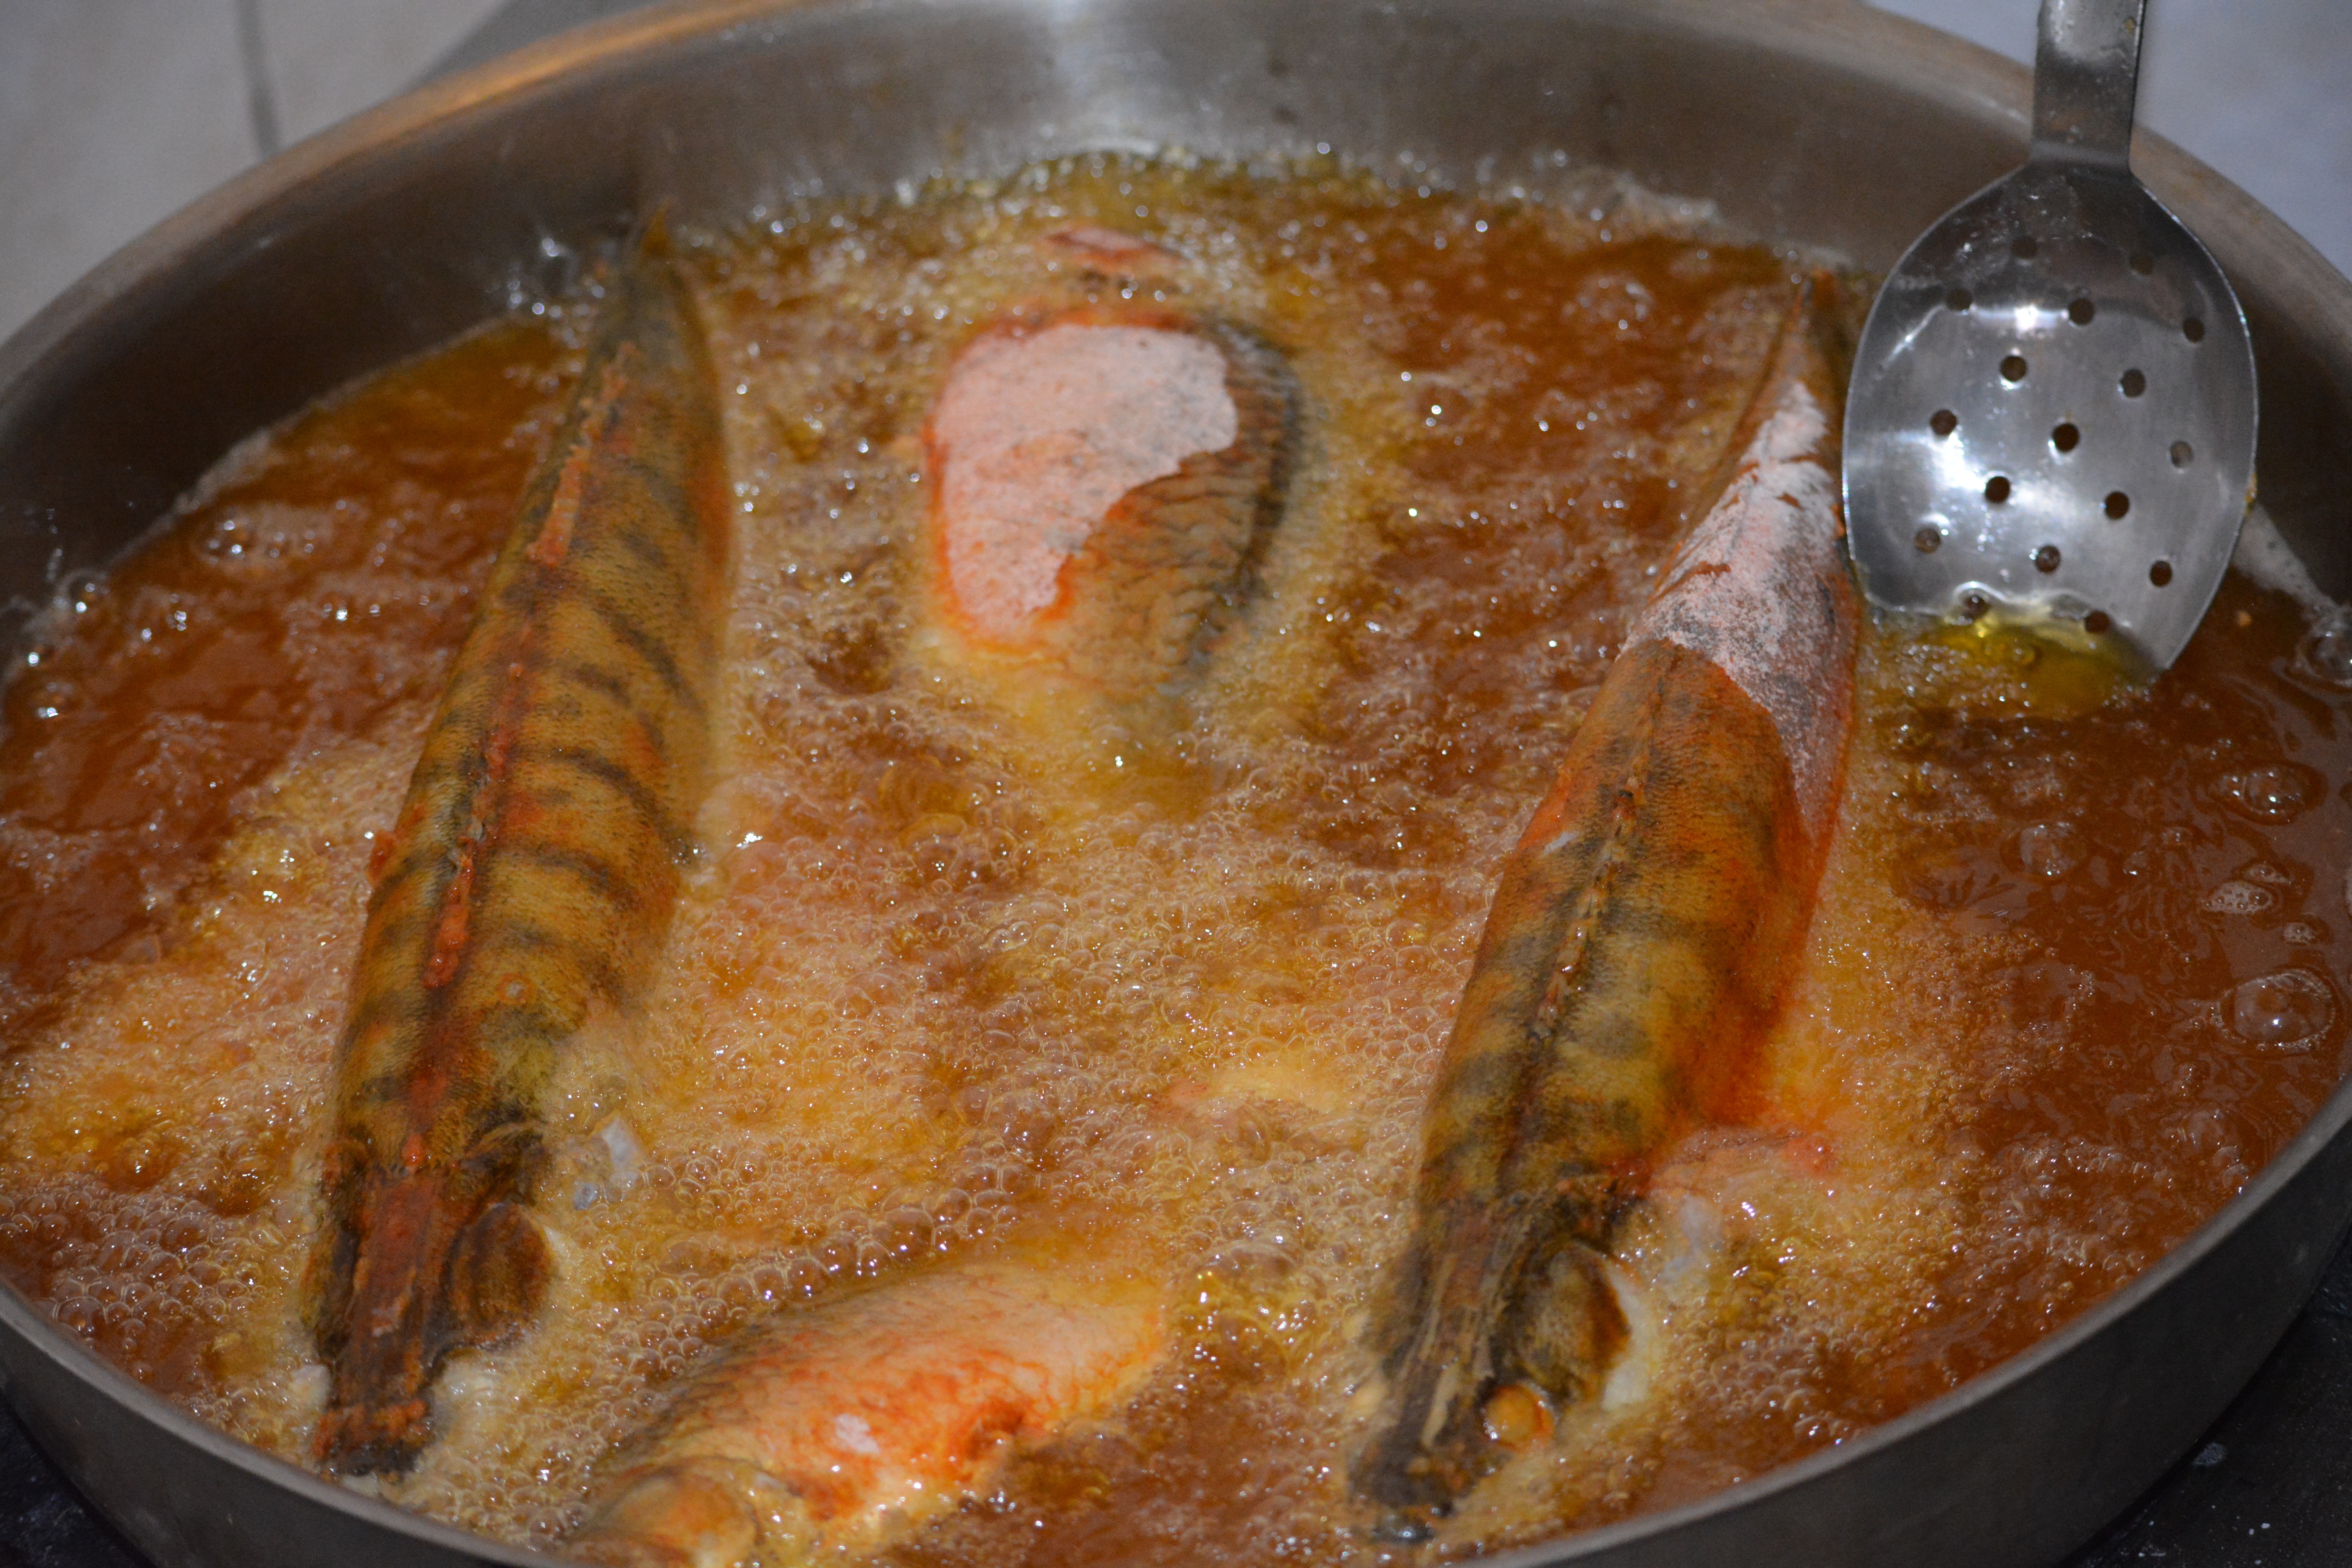
dish, food, produce, fish, baking, meat, cuisine, freshwater fish